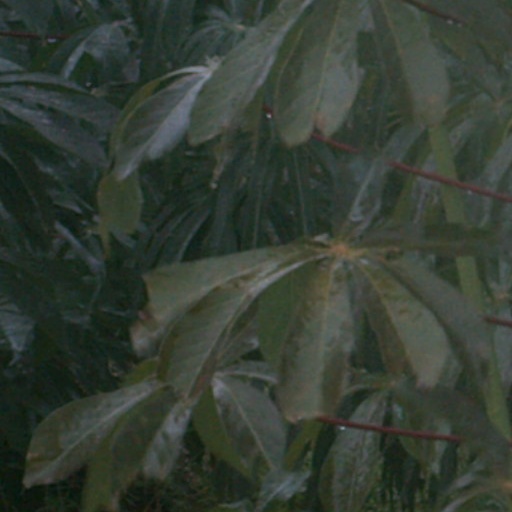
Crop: cassava